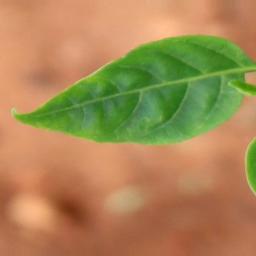
Label: healthy